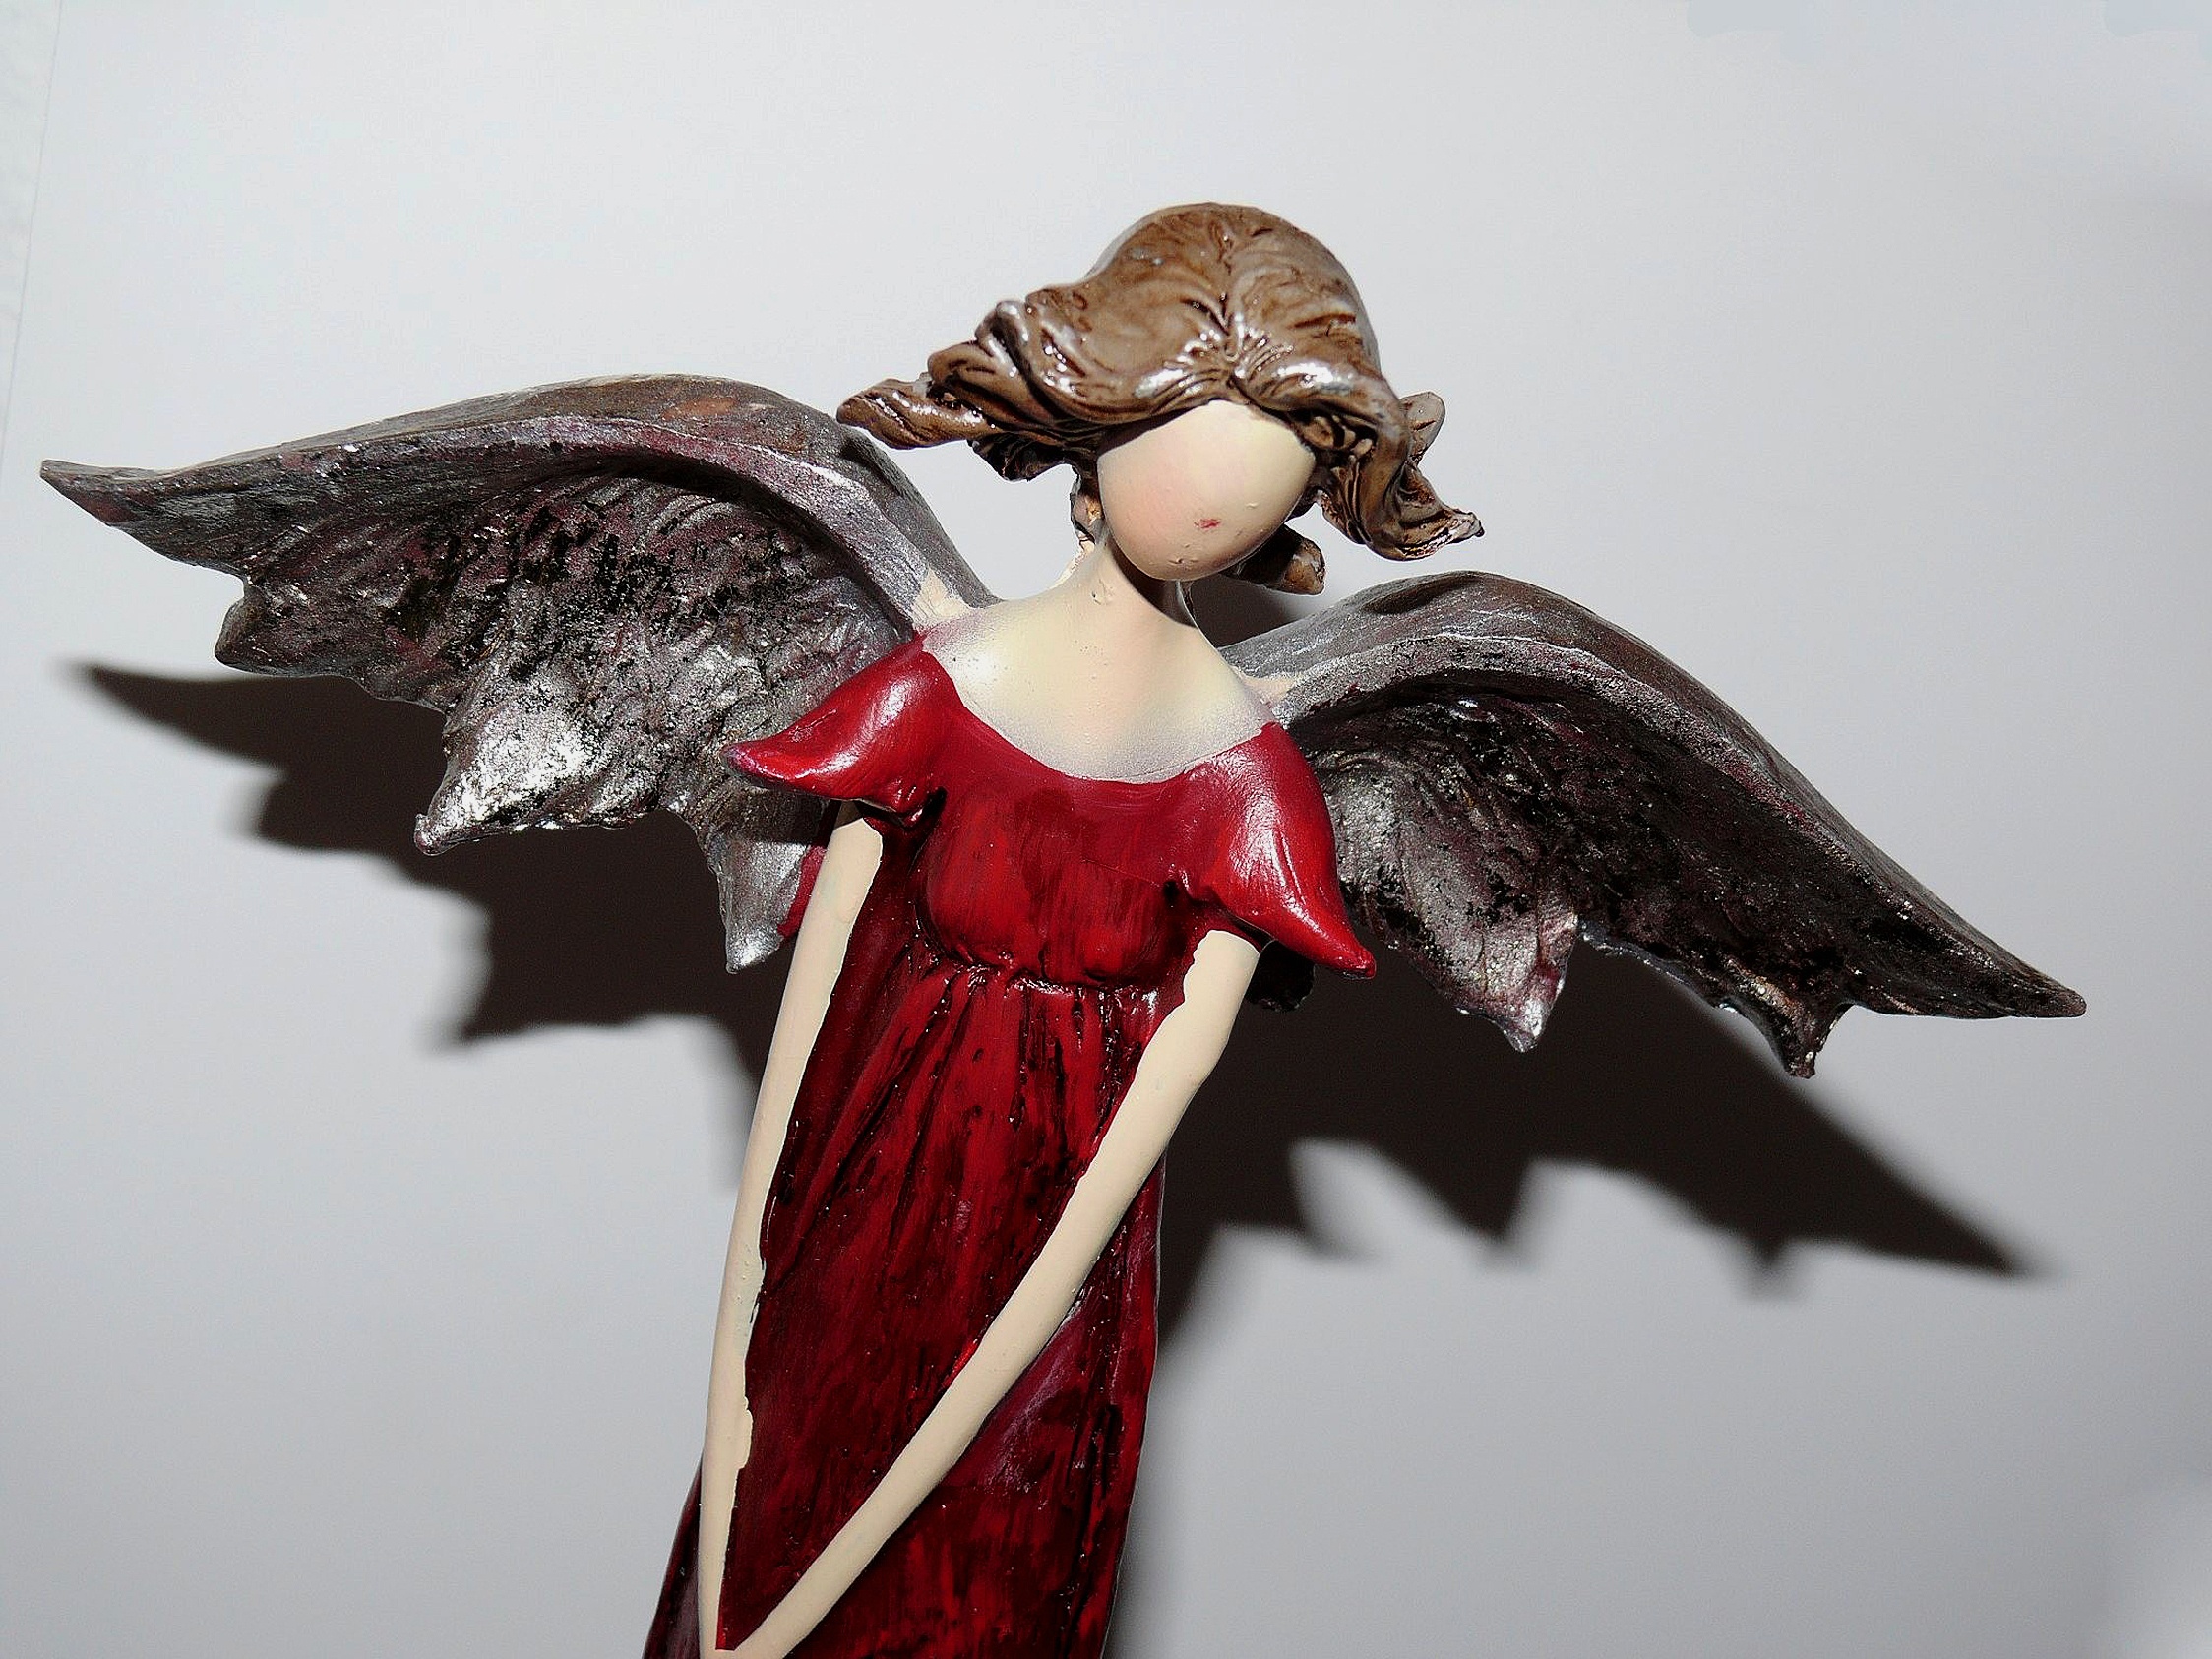
wing, sky, fly, heart, decoration, red, toy, angel, festival, figurine, costume, fictional character, messenger of god, heavenly guardian